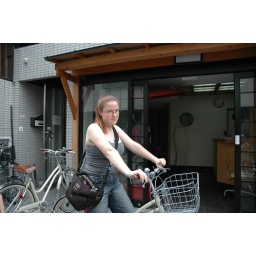
I hadn't ridden since crashing my road bike in college, but it beat walking across Kyoto.